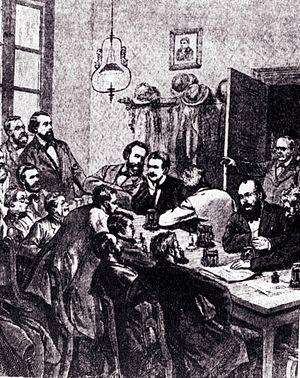
Les lois antisocialistes ou plus littéralement lois socialistes est une série de textes législatifs dirigés contre les sociaux-démocrates dans l'Empire allemand. La première loi est constituée de 30 paragraphes. Elle est ensuite modifiée et republiée de manière annuelle d'où l'usage du pluriel pour désigner cet ensemble de textes. Elle est votée au Reichstag le 19 octobre 1878 par une majorité constituée des conservateurs et de la plupart des nationaux-libéraux. Le Bundesrat la vote deux jours plus tard. L'Empereur Guillaume Iᵉʳ promulgue la loi, qui passe au journal officiel le 22 octobre. Elle est par la suite prorogée à 4 reprises jusqu'au 30 septembre 1890.